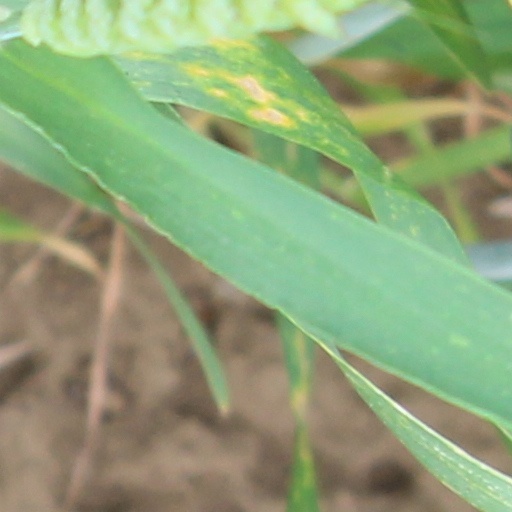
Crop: wheat